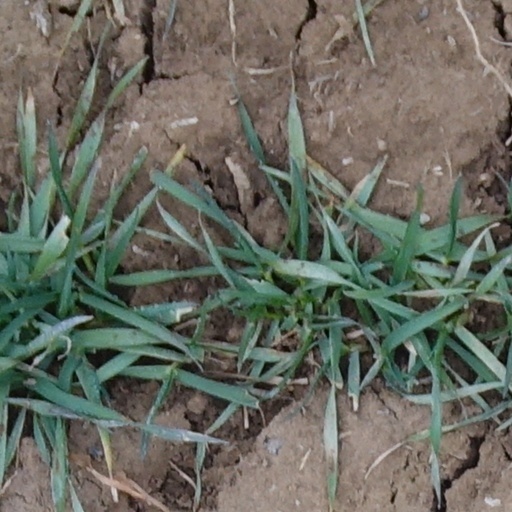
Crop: wheat